Ned Romero

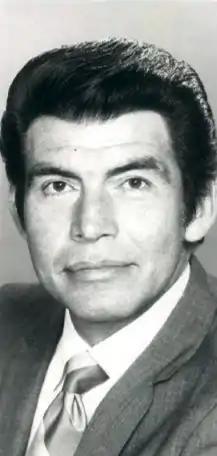
Romero in 1970.

Ned Romero (December 4, 1926 – November 4, 2017) was an American actor and opera singer who appeared in television and film.